Ōharano Shrine

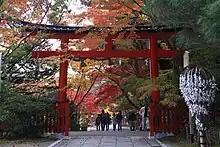
3rd Torii

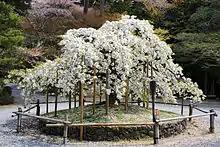
Sengan-zakura

Ōharano is dedicated to the Fujiwara tutelary kami, Ame-no-Koyane, who was said to have assisted in the founding of the state.